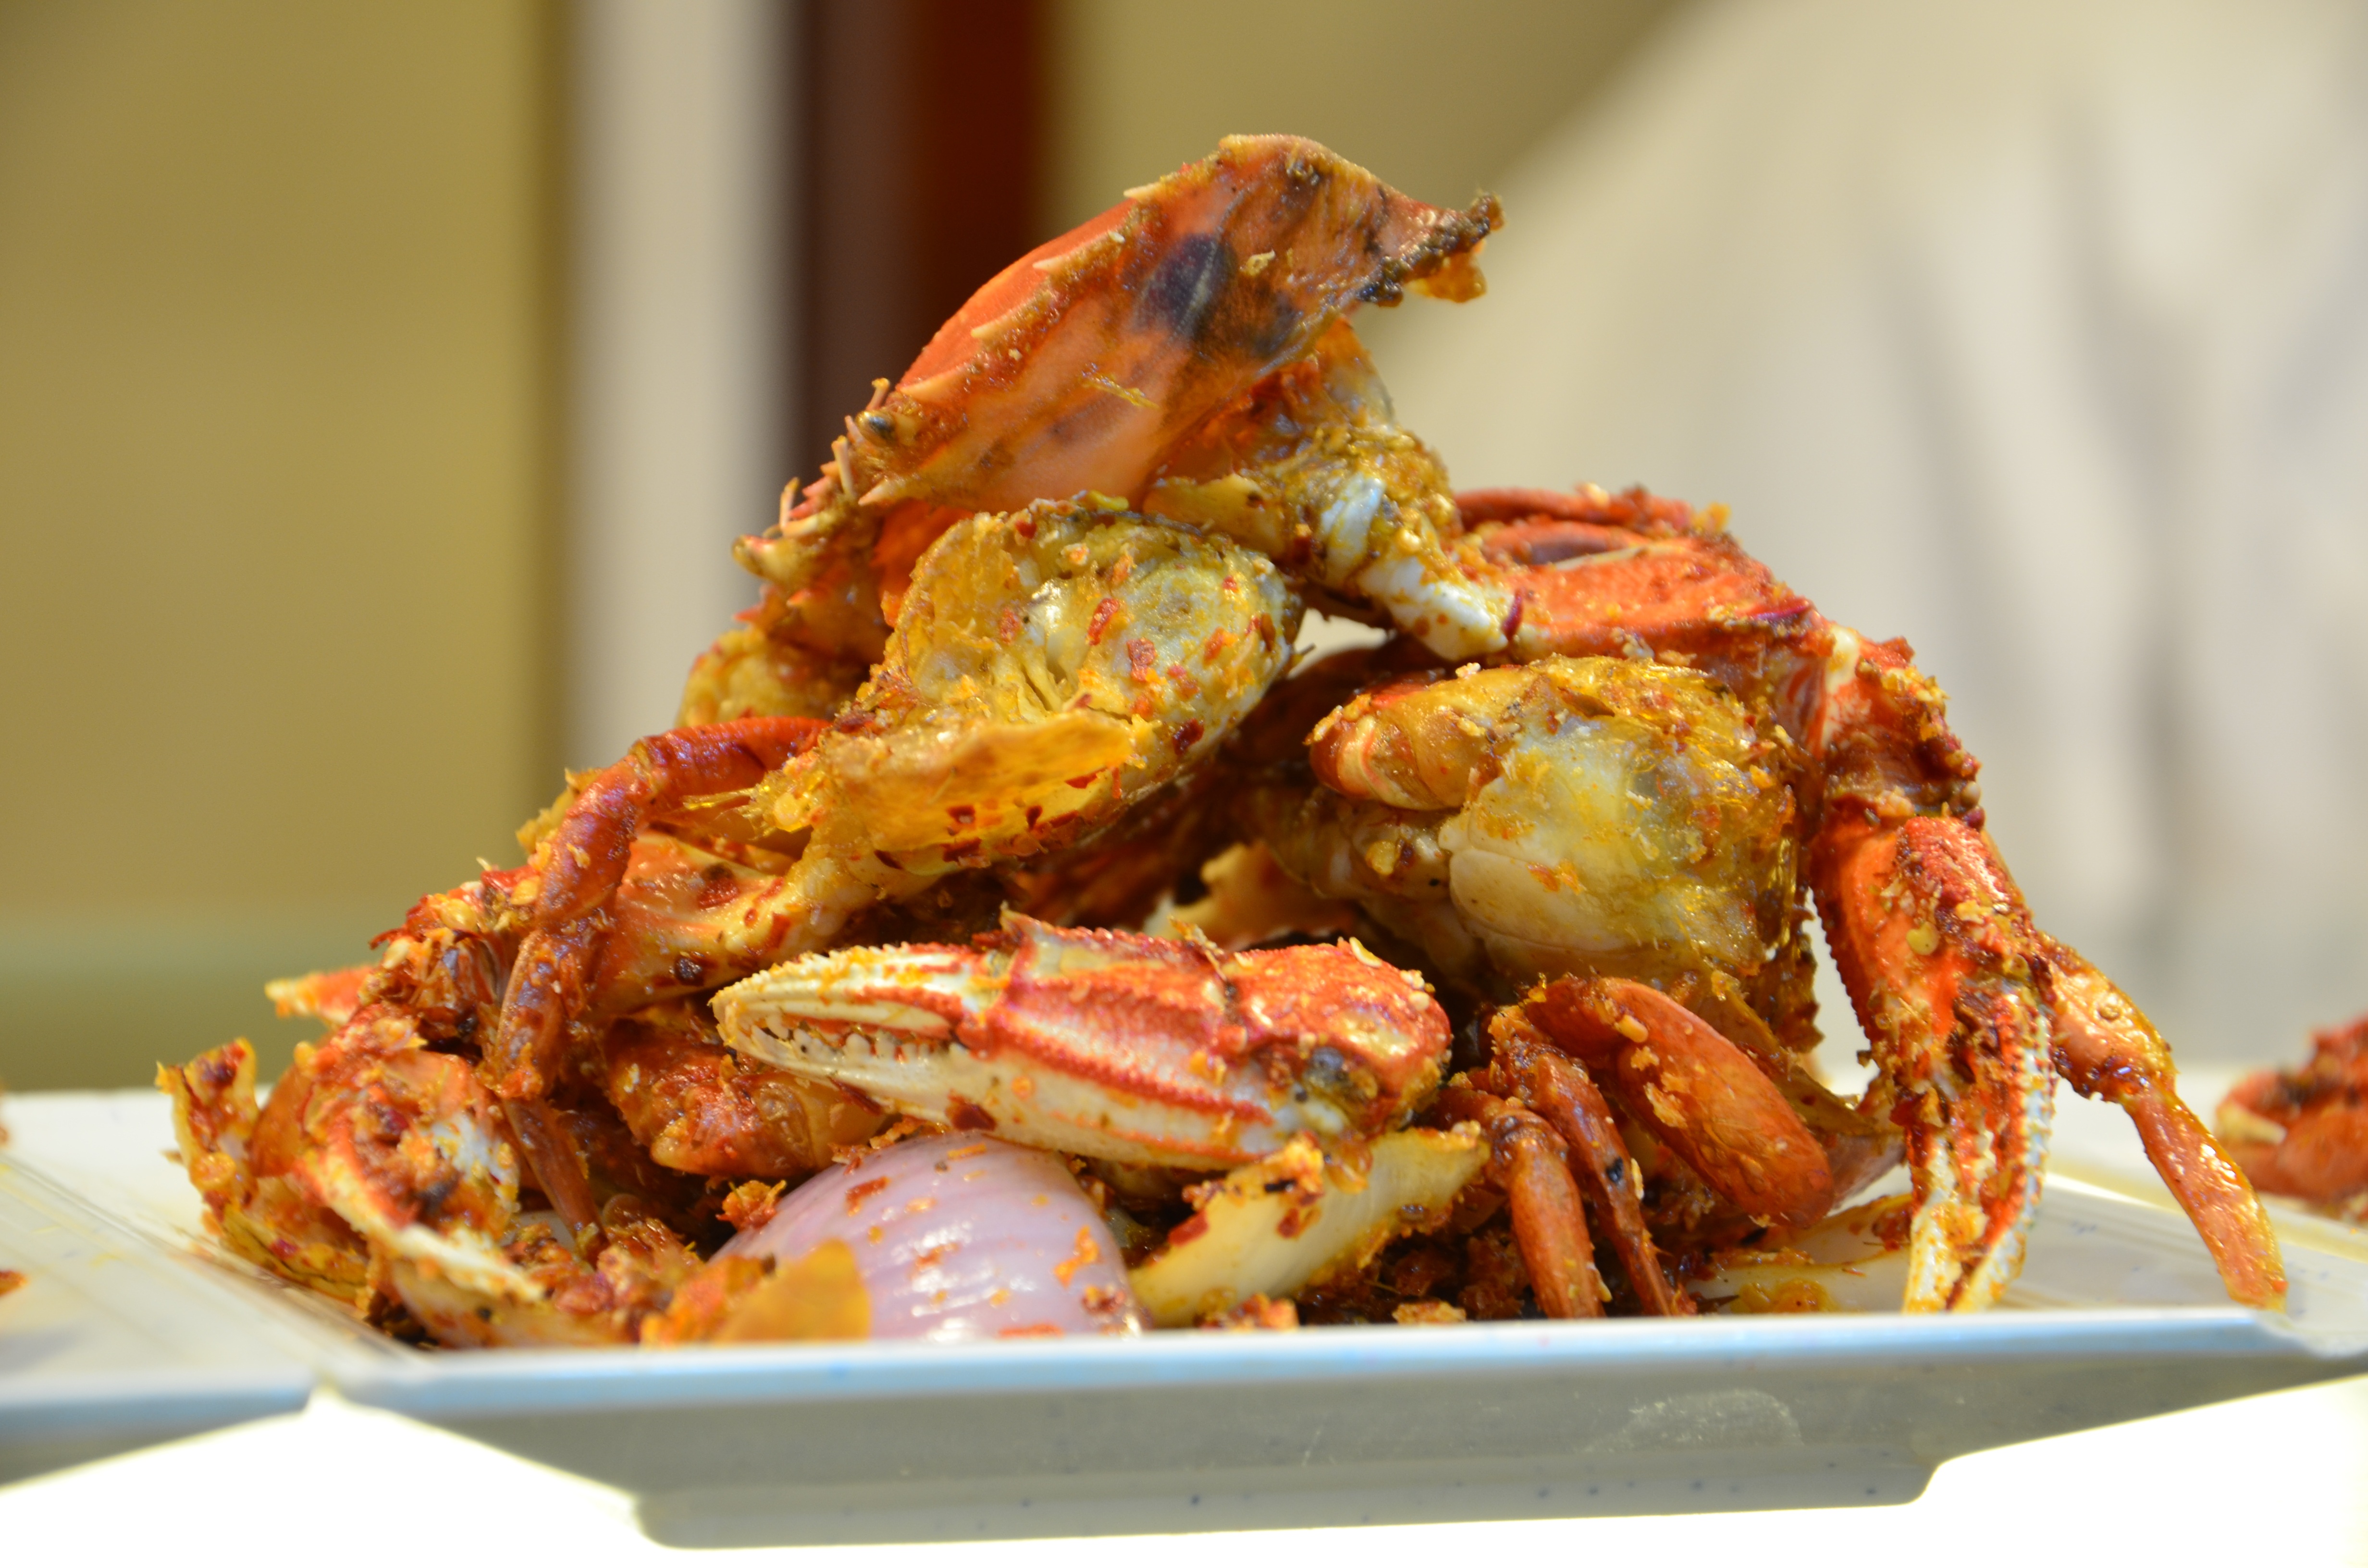
dish, food, seafood, fish, gourmet, cuisine, crab, invertebrate, crustacean, decapoda, animal source foods, dungeness crab, seafood boil, dendrobranchiata, soft shell crab